KDI School of Public Policy and Management

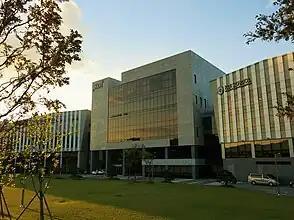
The KDI School of Public Policy and Management (right), the Central Building (centre) and the Korea Development Institute (left).

KDI School of Public Policy and Management has two admissions periods in February for the Spring semester and in September for the Fall semester. Ph.D. applicants are only admitted in the Spring semester.